Home (2021 film)

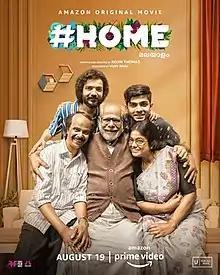
Official release poster

Home (also known as #Home) is a 2021 Indian Malayalam-language drama film directed and written by Rojin Thomas. The film stars Indrans, Sreenath Bhasi, Naslen, Deepa Thomas, Manju Pillai, Johny Antony and Kainakary Thankaraj. The film was released on Amazon Prime Video on 19 August 2021.